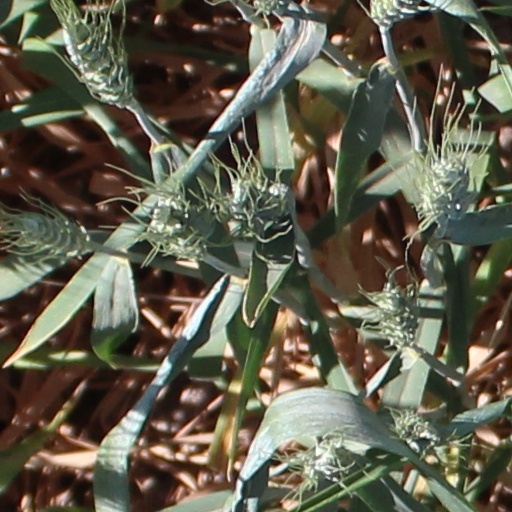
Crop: wheat